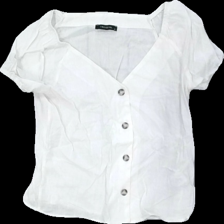
View: front
Type: Blouse
Category: Ladies
Brand: Not in the list
Brand text on label: Trendyol
Colors: White
Material: 100% Cotton
Cut: Regular, V-collar
Size: 36
Season: All
Price range: 50-100
Recommended usage: Reuse